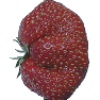
Label: Strawberry Wedge 1